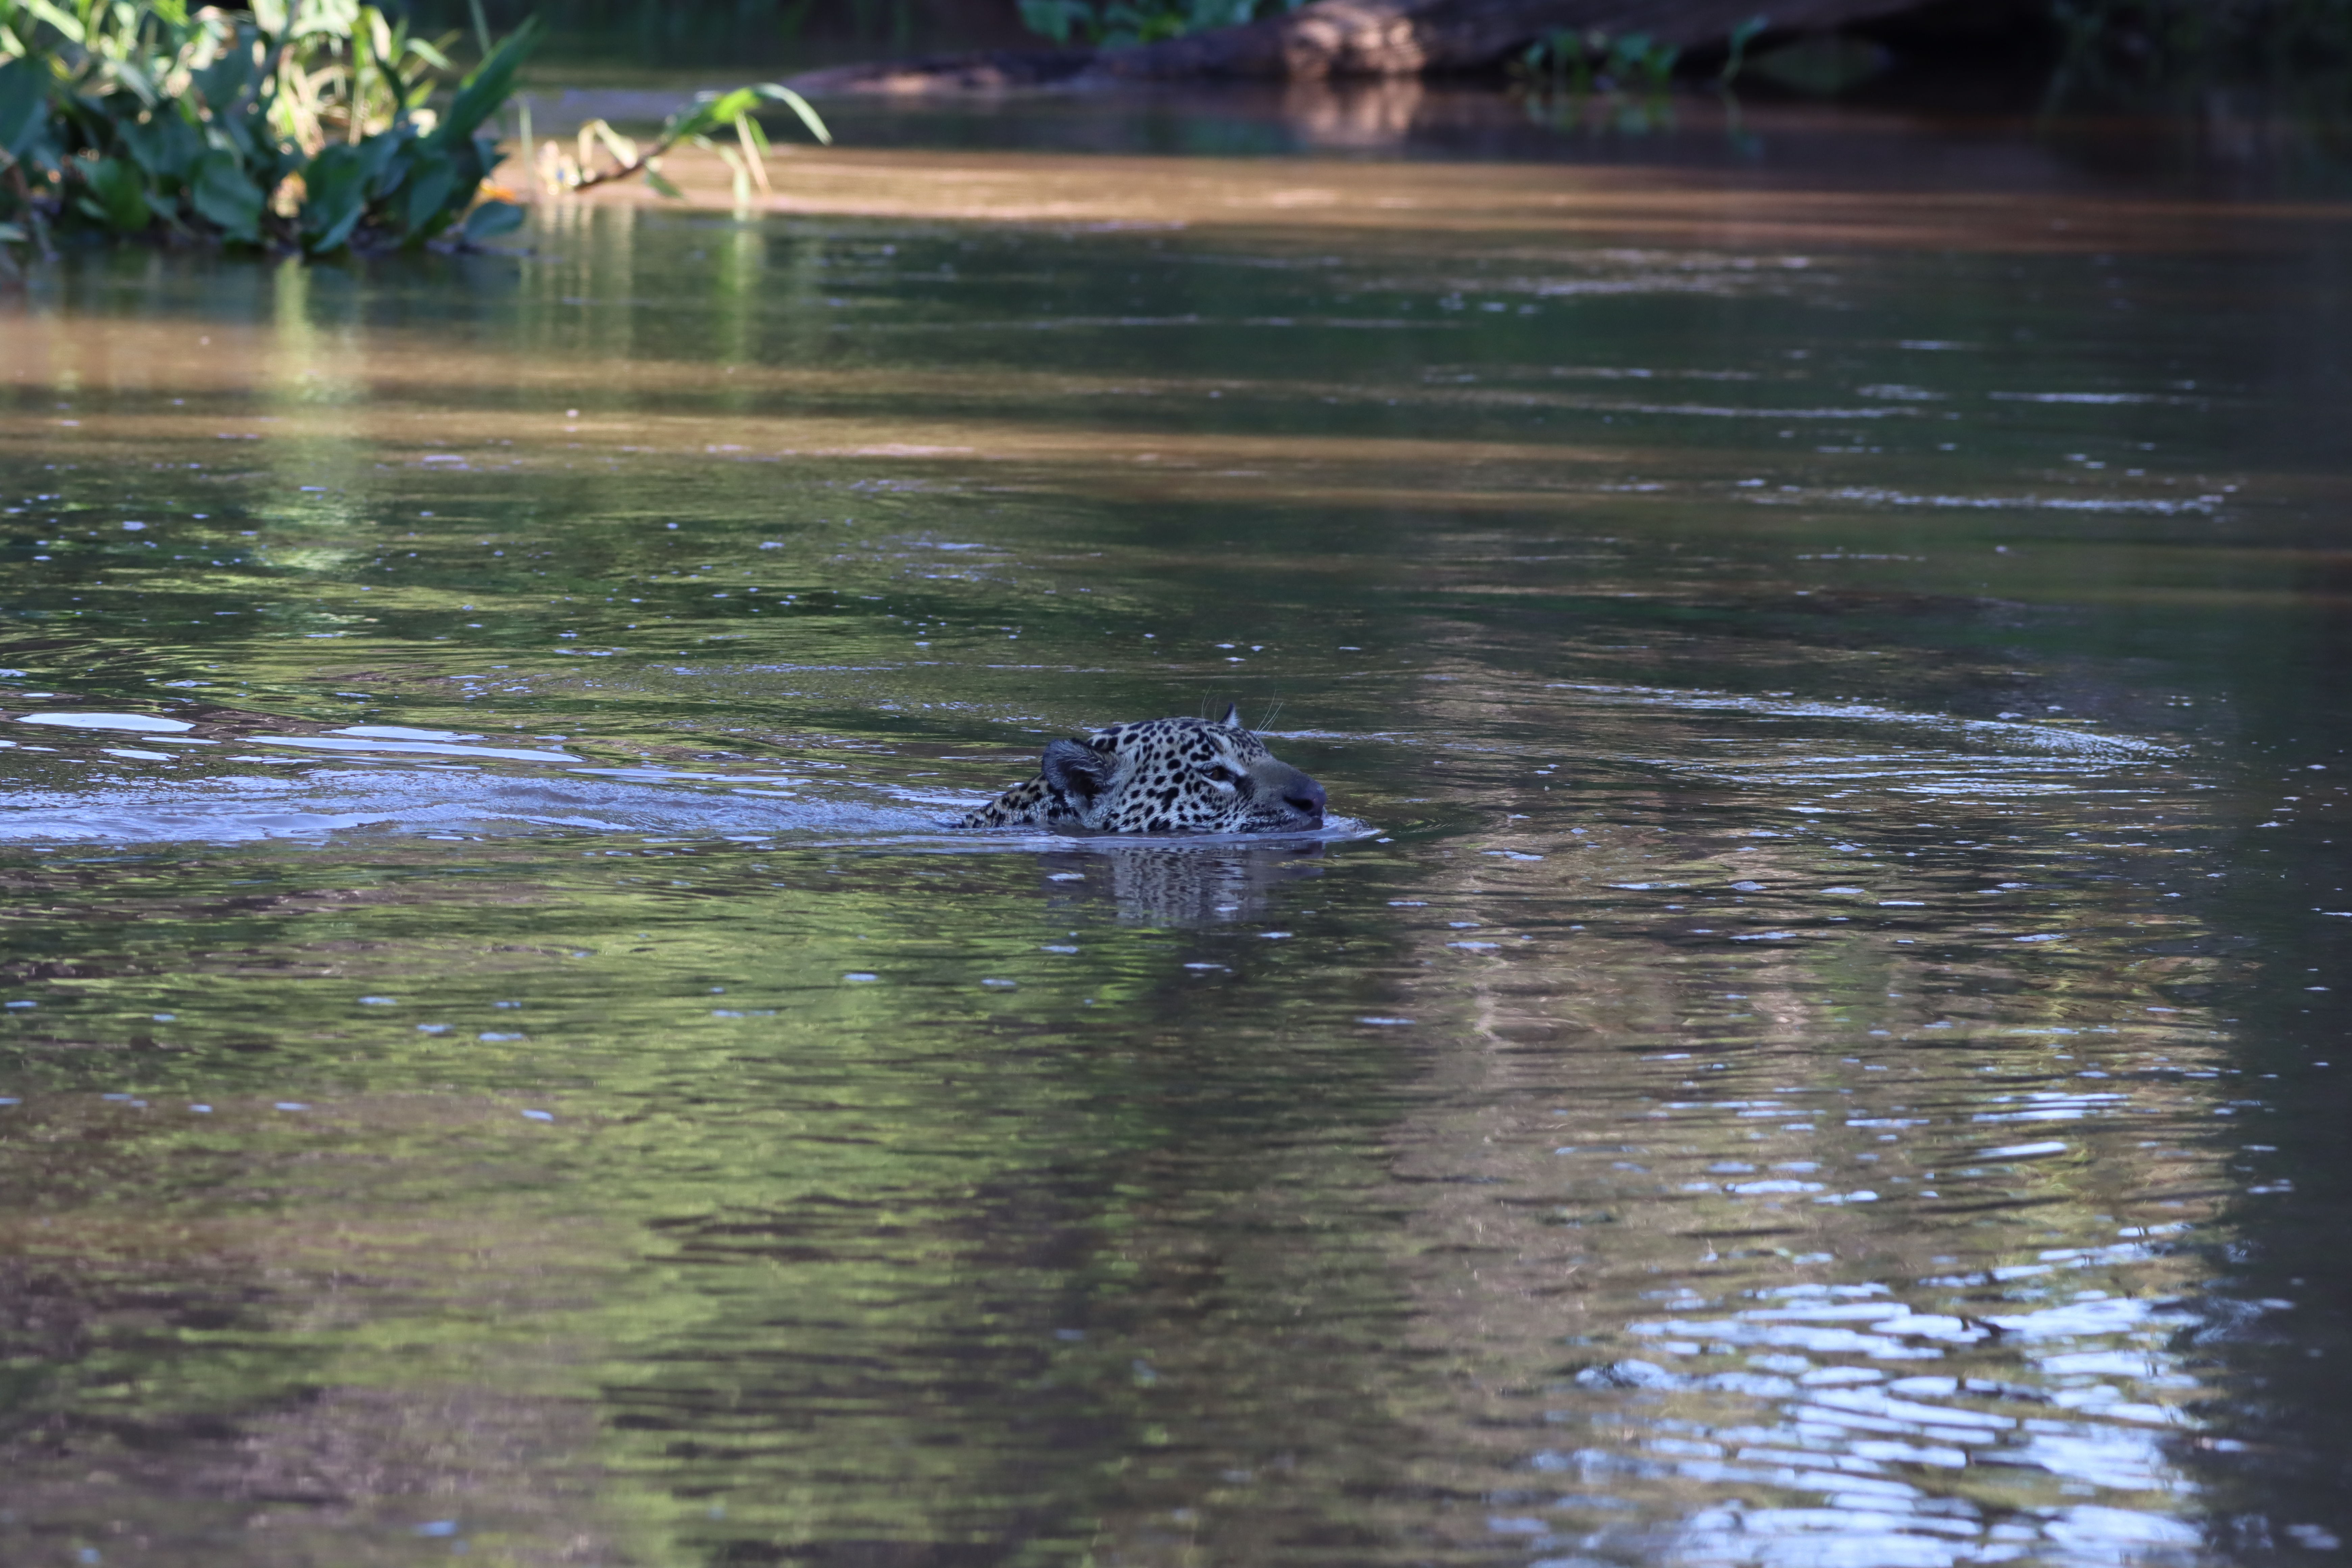
Jaguar: Marcela